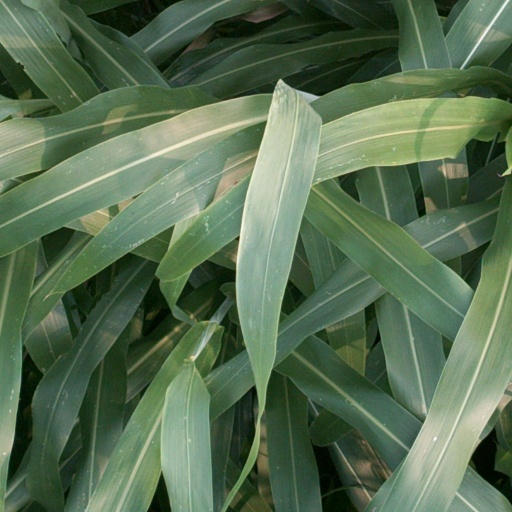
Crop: sorghum